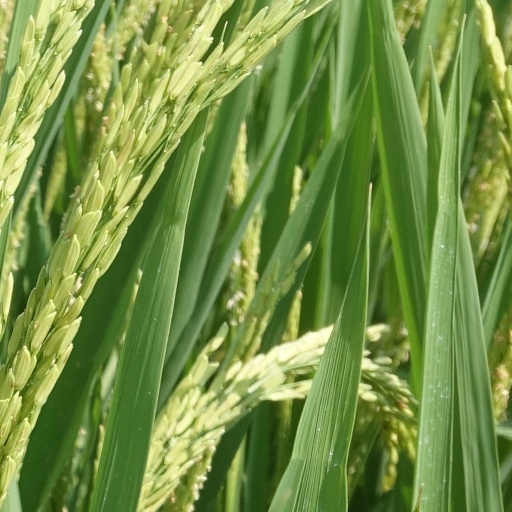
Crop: rice